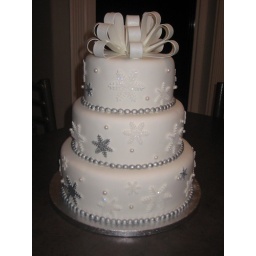
Wedding cake iced in fondant and decorated in gumpaste snowflakes made by Marilyn Ludwig. Silver snowflakes and white snowflakes with peralized perals.